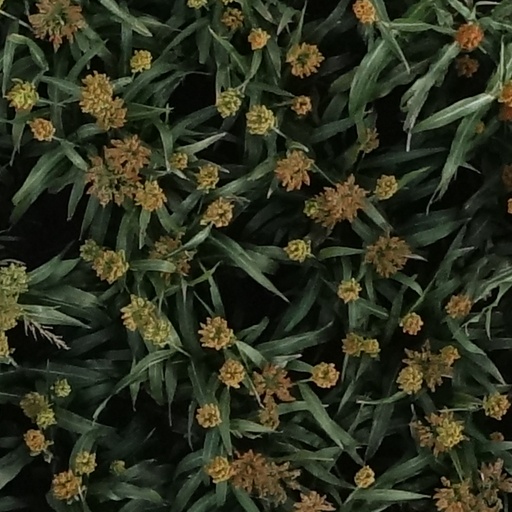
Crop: sorghum